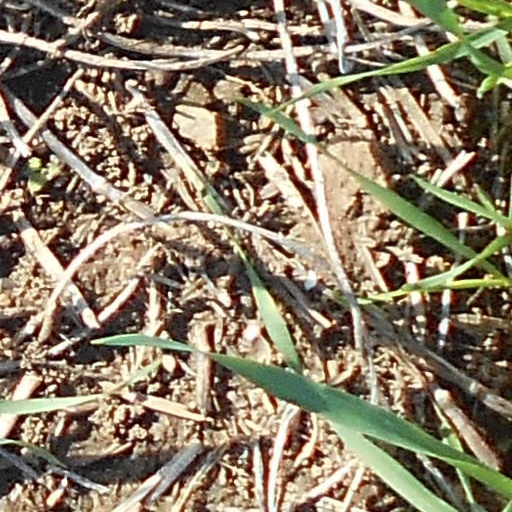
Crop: wheat